Bluebird K7

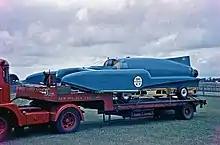
"Bluebird K7", in its most successful guise, on display at the Goodwood Motor Racing circuit in July 1960.

Bluebird K7 is a jet engined hydroplane in which Britain's Donald Campbell set seven world water speed records between 1955 and 1967. "K7" was the first successful jet-powered hydroplane, and was considered revolutionary when launched in January 1955. Campbell and "K7" were responsible for adding almost to the water speed record, taking it from existing mark of to just over . Donald Campbell was killed in an accident with a much modified "K7", on 4 January 1967, whilst making a bid for his eighth water speed record, with his aim to raise the record to over on Coniston Water.